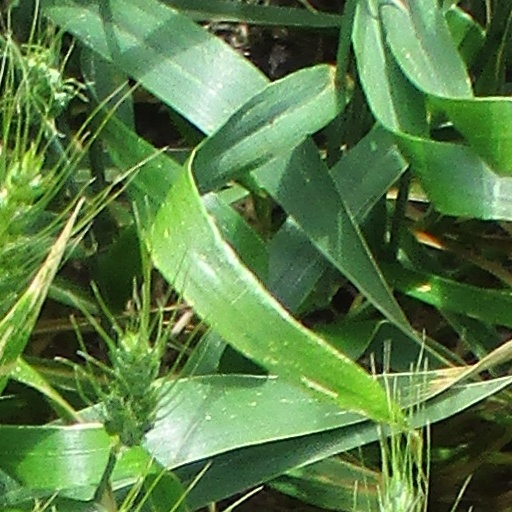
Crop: wheat